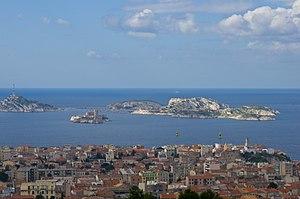
Iles du Frioul